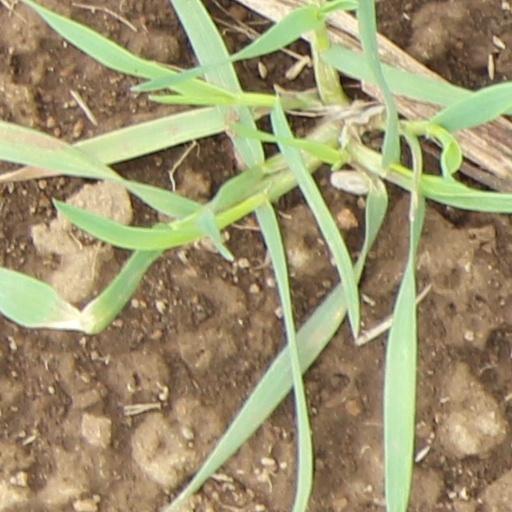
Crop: wheat